Switcher locomotive

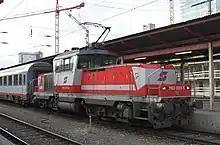
An electric switcher in Salzburg, Austria

The majority of modern switchers are diesels, but countries with near-total electrification, like Switzerland, use electric switchers. Prior to the introduction of diesel-electric locomotives, electric shunting locomotives were used to an extent in Great Britain where heavy trains needed to be started on steep gradients. The steeply-graded Quayside Branch in Newcastle upon Tyne was electrified by the North Eastern Railway in 1905, and two steeplecab locomotives were built to handle all traffic on the line. One of these, No. 1, is now part of the National Collection and resides at Locomotion in Shildon. On the opposite side of the Tyne, the electrified lines owned by the Harton Coal Company in South Shields for the movement of coal and colliery waste to shipping facilities on the river was one of the more extensive industrial networks. A number of the early German locomotives built for use on these lines have been preserved.